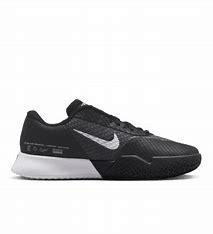
Brand: Nike
Model: Court Air Zoom Vapor Pro 2